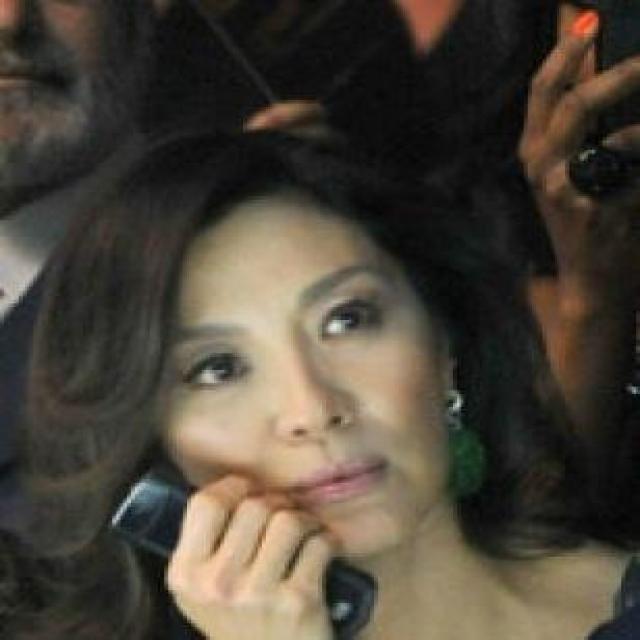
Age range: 21-44